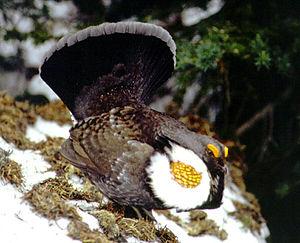
Le Tétras fuligineux est une des deux espèces du genre Dendragapus. Elle est encore considérée par certains auteurs comme une sous-espèce du tétras sombre, c'est pour cela que le statut UICN renvoie à cette dernière espèce.